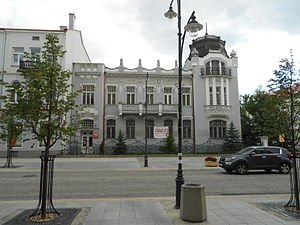
Białystok / Billeder fra Białystok
Białystok også kendt under alternative navne, er den største by i det nordøstlige Polen. Beliggende ved Biała-floden i voivodskabet Podlasie, der kaldes Polens grønne lunger, med blandt andet nationalparkerne Białowieska og Biebrza. Byen daterer sig tilbage til 1300 -tallet. Białystok har traditionelt været et af de førende centre for akademisk, kulturelt og kunstnerisk liv i Podlasie. Den vigtigste økonomiske centrum i det nordøstlige Polen, og er nu hovedstad i Podlasie voivodskab. Voivodskabet ligger i nærheden grænsen mellem Polen og Hviderusland. Białystok har med sine 297.288 indbyggere den næst største befolkningstæthed, ellevte højeste befolkningstal og trettende største areal af polske byer. Byen med de tilstødende kommuner udgør Białystok storbyområde.